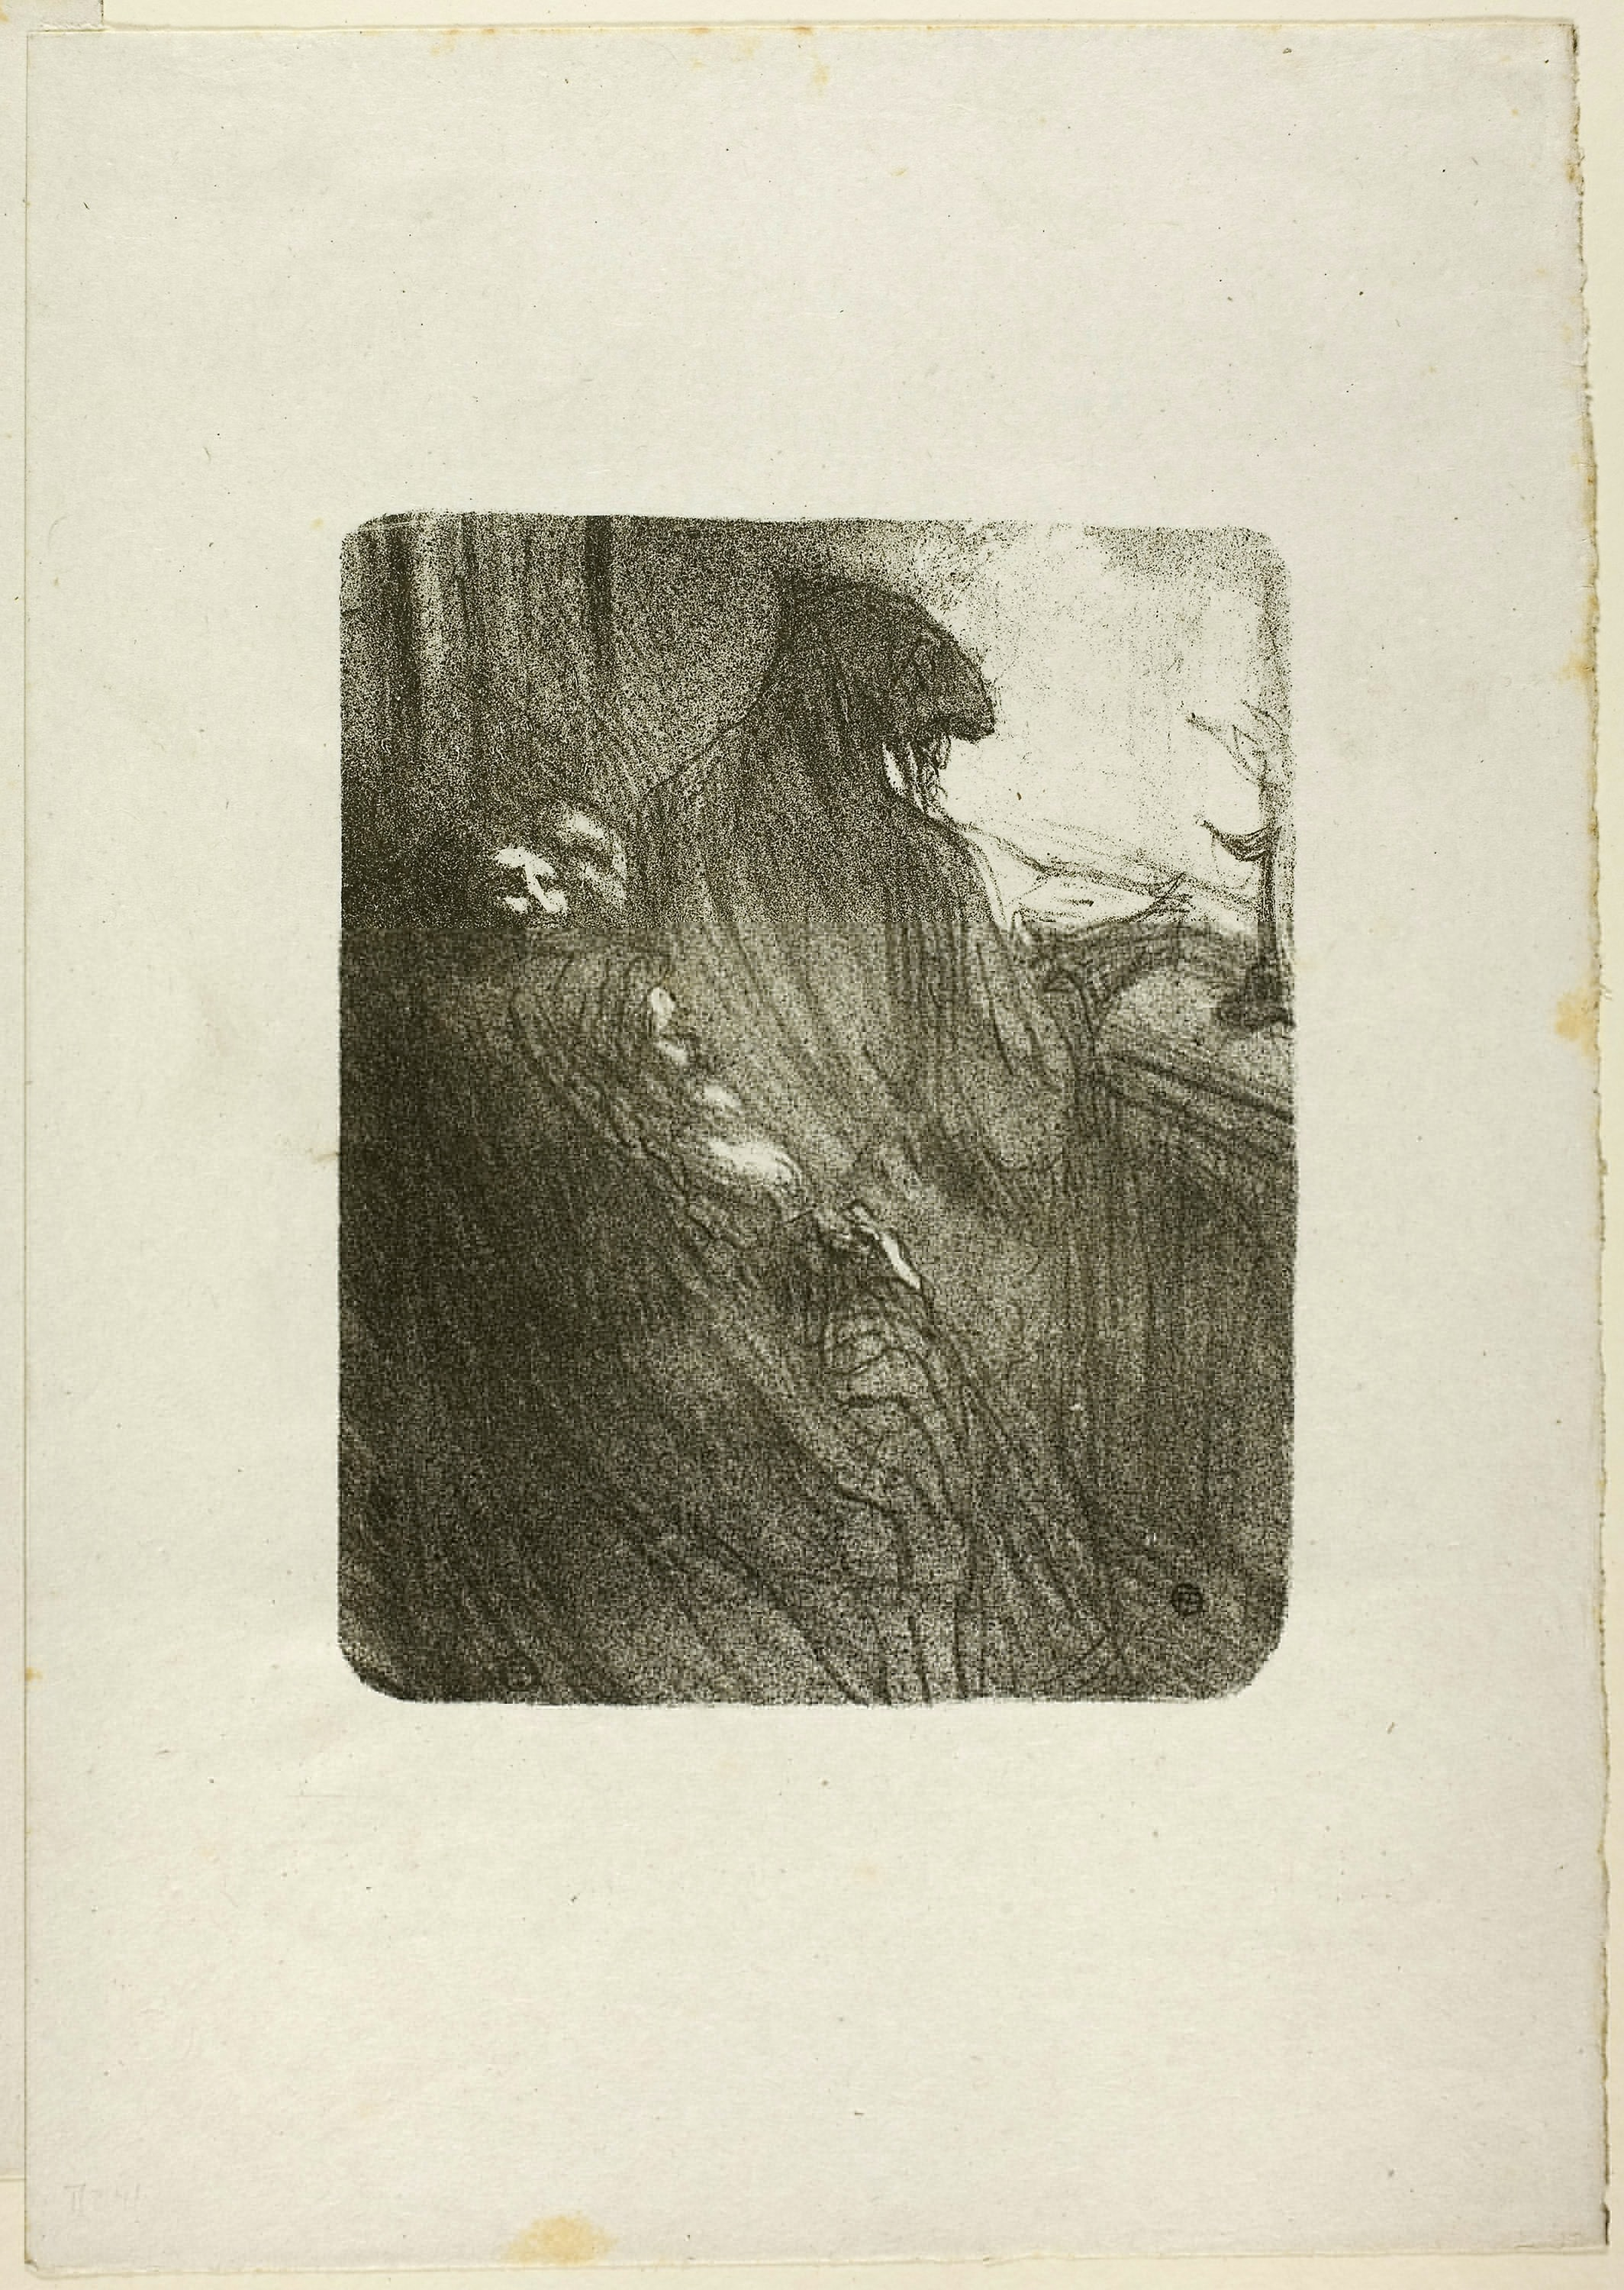
drawing, history, artwork, art, painting, visual arts, modern art, font